Brittany Andrews

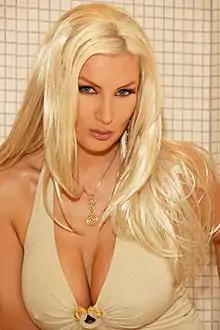
Andrews in 2010

Brittany Andrews is an American exotic dancer, pornographic actress, film producer and club DJ. She was inducted into the AVN Hall of Fame in 2008 and the XRCO Hall of Fame in 2025.